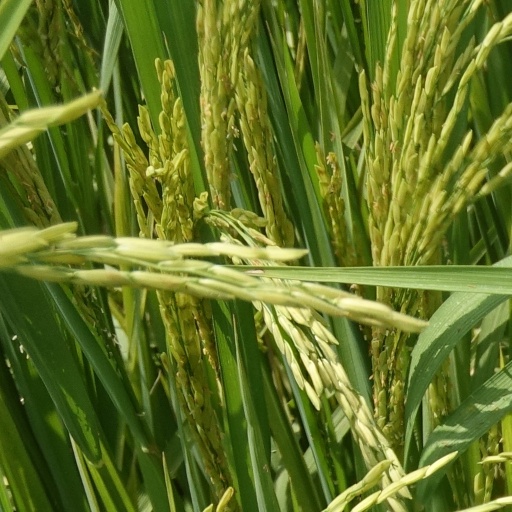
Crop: rice